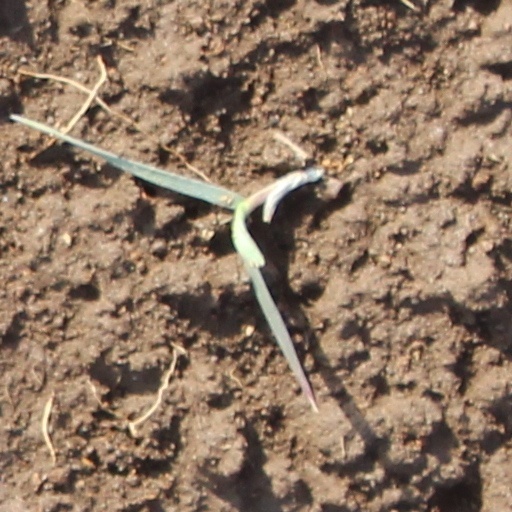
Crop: wheat